Carol Z. Perez

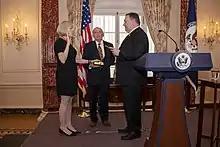
Secretary of State Mike Pompeo ceremonially swears Perez in as Director General of the Foreign Service and Director of Human Resources in 2019

Perez joined the U.S. State Department in 1987. Most of her assignments have been Management in nature, with early postings as a special assistant in the office of the Under Secretary of State for Management, and as operations officer in the State Department Operations Center. Perez served in Italy, Spain, and in Chile.